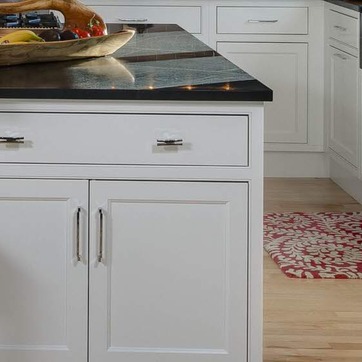
Material: painted